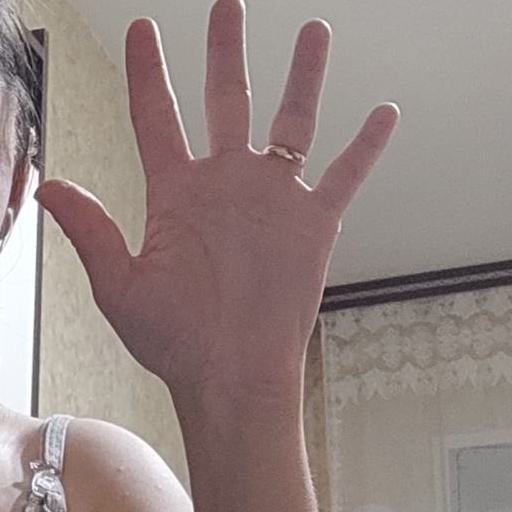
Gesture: palm